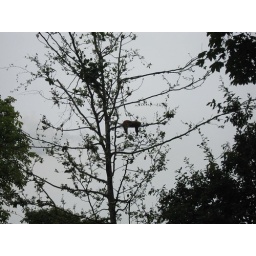
A red panda in a tree